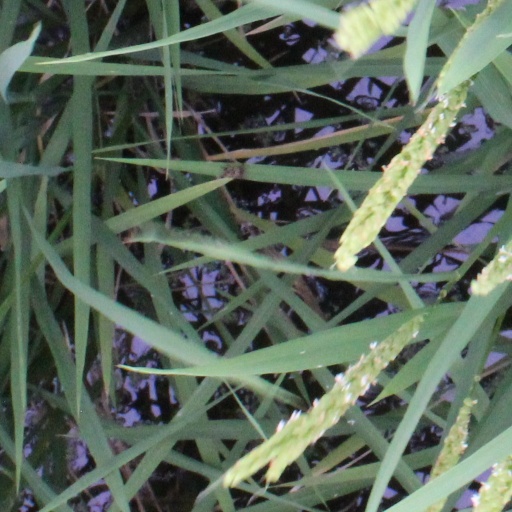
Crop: rice